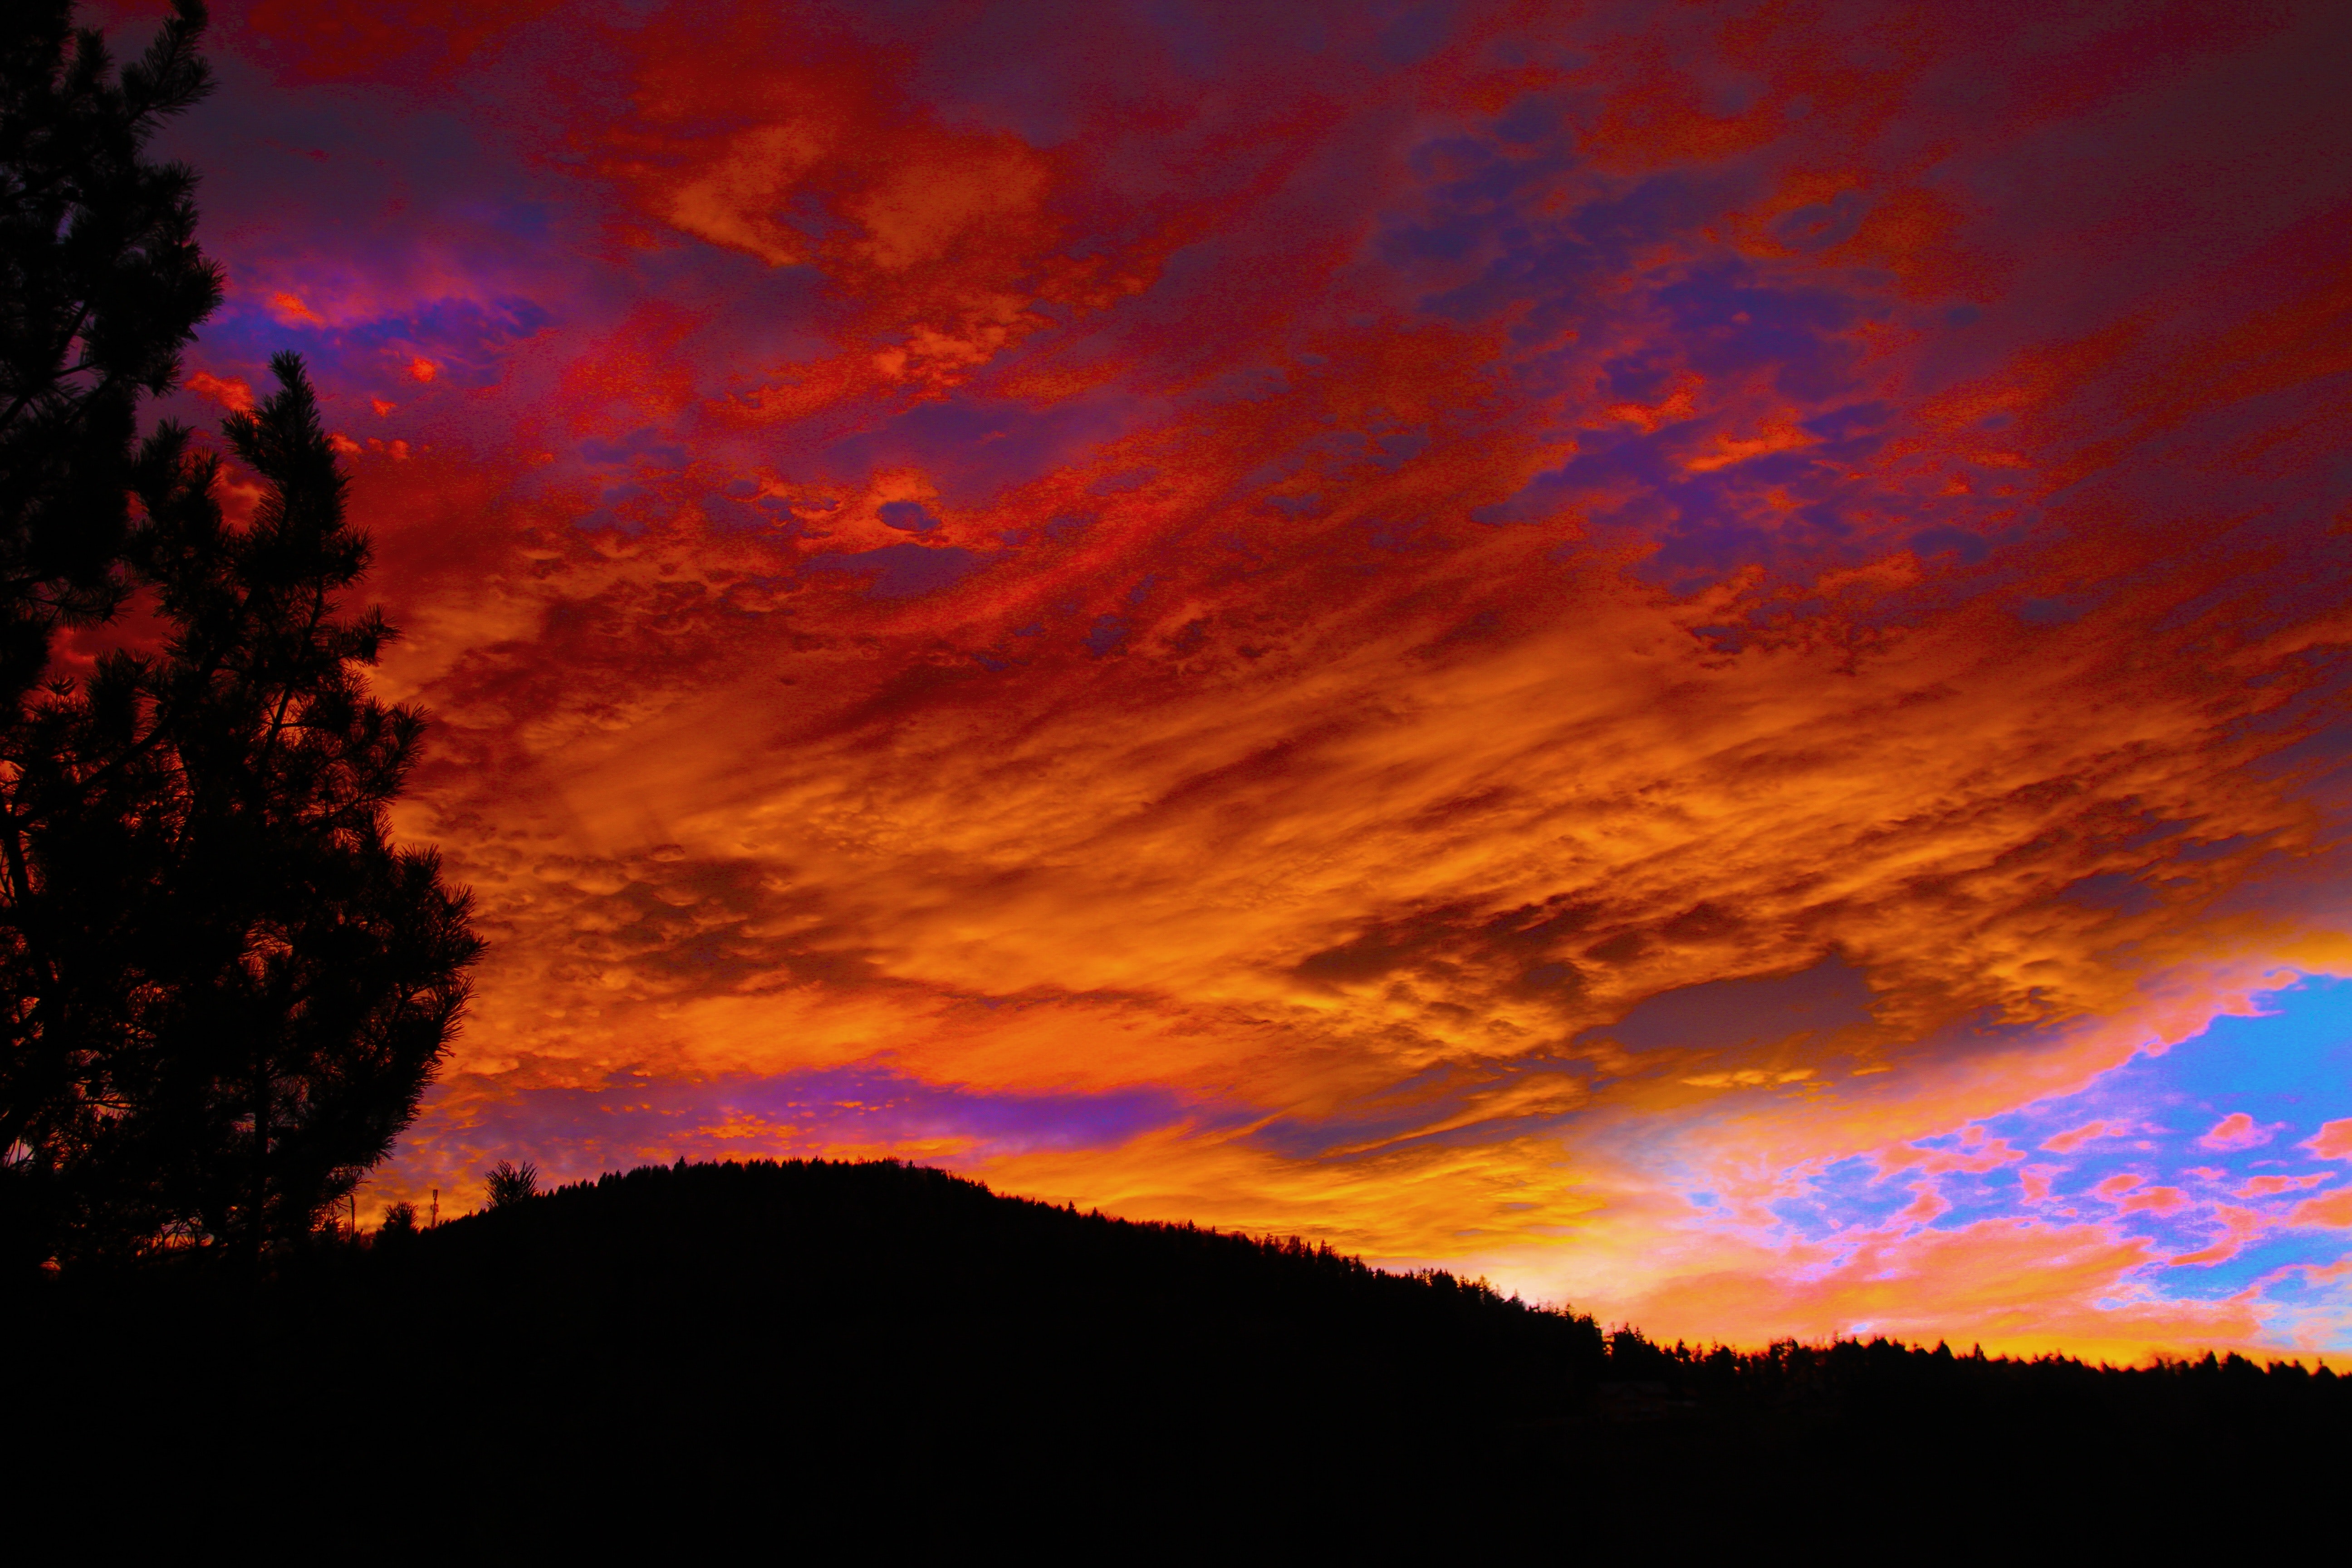
sky, afterglow, red sky at morning, cloud, nature, sunset, geological phenomenon, red, sunrise, evening, atmospheric phenomenon, celestial event, dusk, horizon, morning, atmosphere, tree, ecoregion, landscape, heat, meteorological phenomenon, cumulus, sunlight, dawn